STS-128

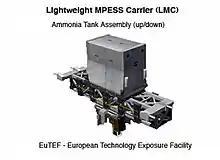
LMC with ATA and EuTEF STS-128

The shuttle carried a Lightweight Multi-Purpose Experiment Support Structure Carrier (LMC) with Ammonia Tank Assembly (ATA). The new ammonia tank replaced an empty tank during an EVA.